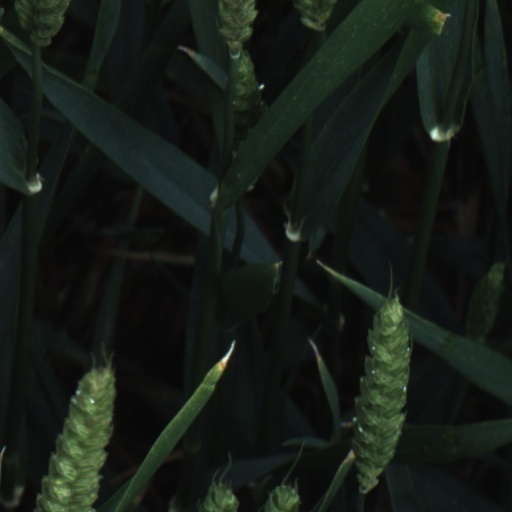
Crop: wheat